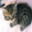
Label: cat